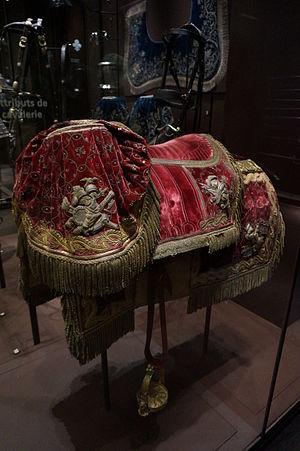
Collections of Musée de l'armée.
En France, le colonel général était un officier général chargé de tous les régiments d'une même arme ; il est considéré comme le colonel de tous les régiments de cette arme. On trouve notamment un colonel général de l’infanterie et un de la cavalerie. Le colonel général de l'infanterie ayant trop d'importance, Louis XIV supprime sa charge en 1661 et ne nomme plus que des colonels généraux au rôle honorifique comme celui des dragons, celui des Cent-Suisses et Grisons, qui avait autorité sur tous les régiments de Suisses de la Maison du Roi, et celui des Gardes françaises. Lorsque la charge de colonel général de l'infanterie fut supprimée, les officiers responsables des régiments, alors appelés mestres de camp, prirent le nom de colonels. Comme la cavalerie conserva toujours ses colonels généraux, les chefs de régiments restèrent des mestres de camp.